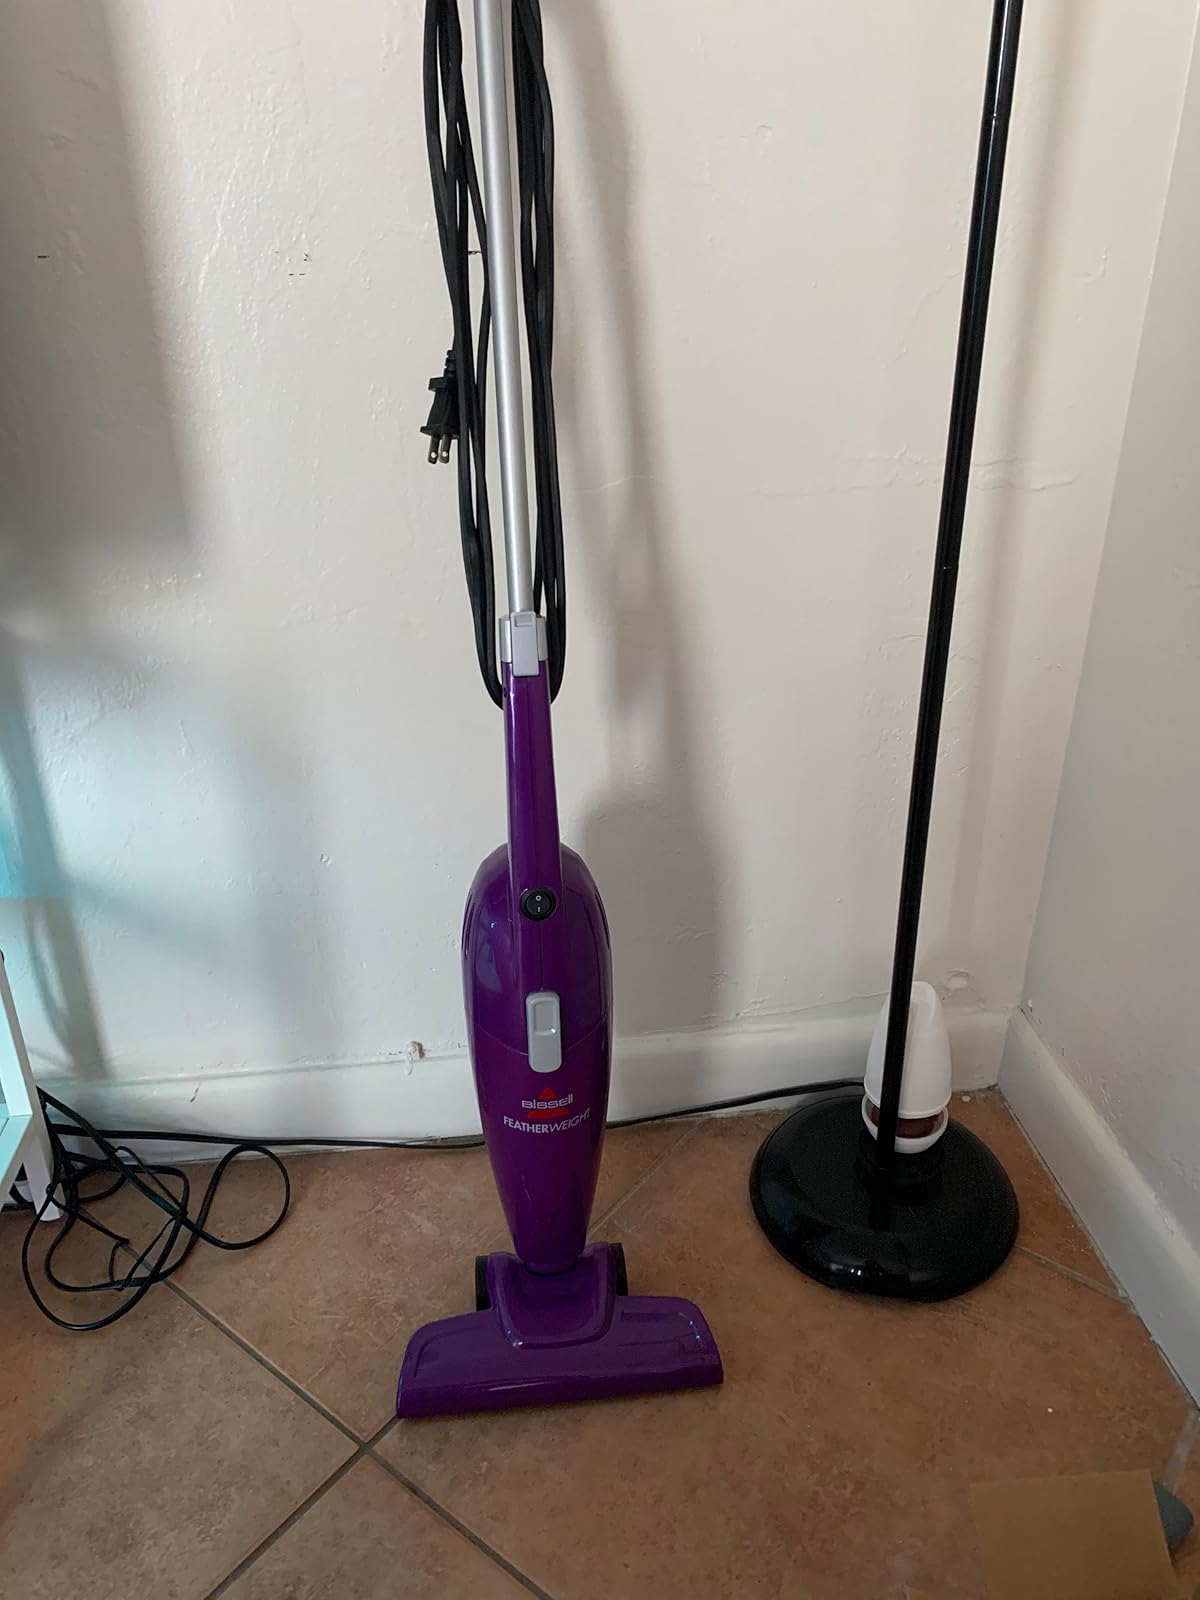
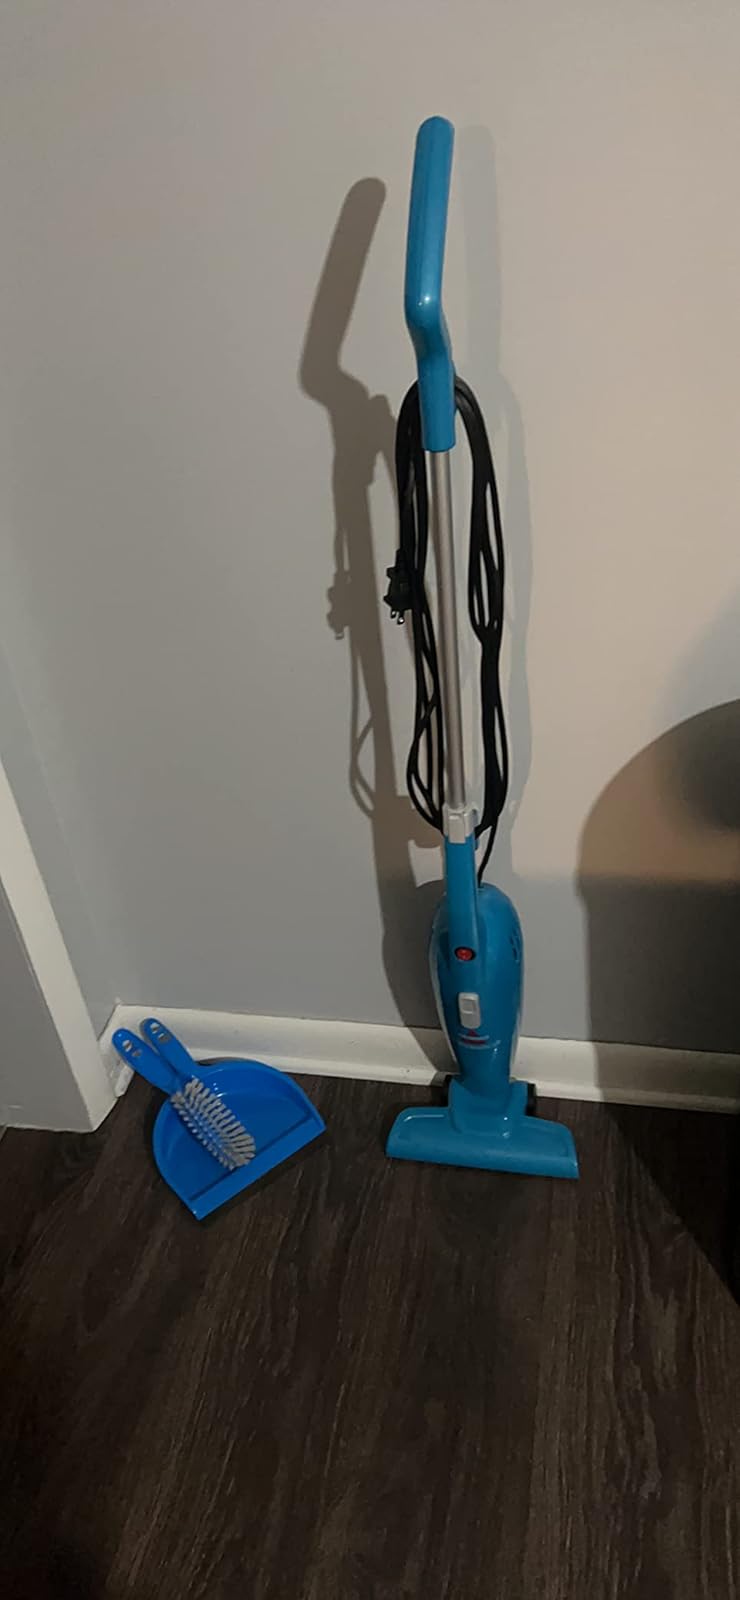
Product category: items_vacuum
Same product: no